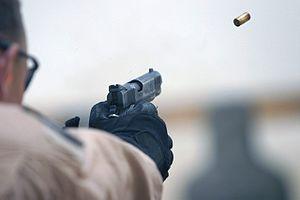
La fenêtre d'éjection, ou parfois le port d'éjection, est la partie d'une arme à feu qui s'ouvre chaque fois qu'un étui doit être expulsé de la chambre, en particulier lorsqu'un coup vient d'être tiré et que l'étui vide, qui contenait la poudre ayant explosé pour propulser le projectile, doit laisser sa place à une nouvelle cartouche, afin qu'un nouveau coup puisse être tiré.